List of birds of the Canary Islands

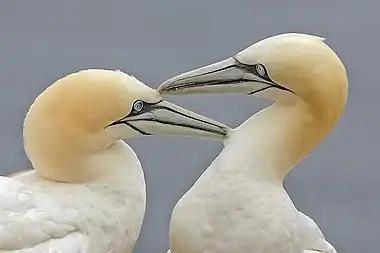
Northern gannet

The loons or divers are a group of aquatic birds found in many parts of North America and northern Eurasia (Europe, Asia and debatably Africa). All living species of loons are members of the genus (Gavia), family (Gaviidae) and order (Gaviiformes).